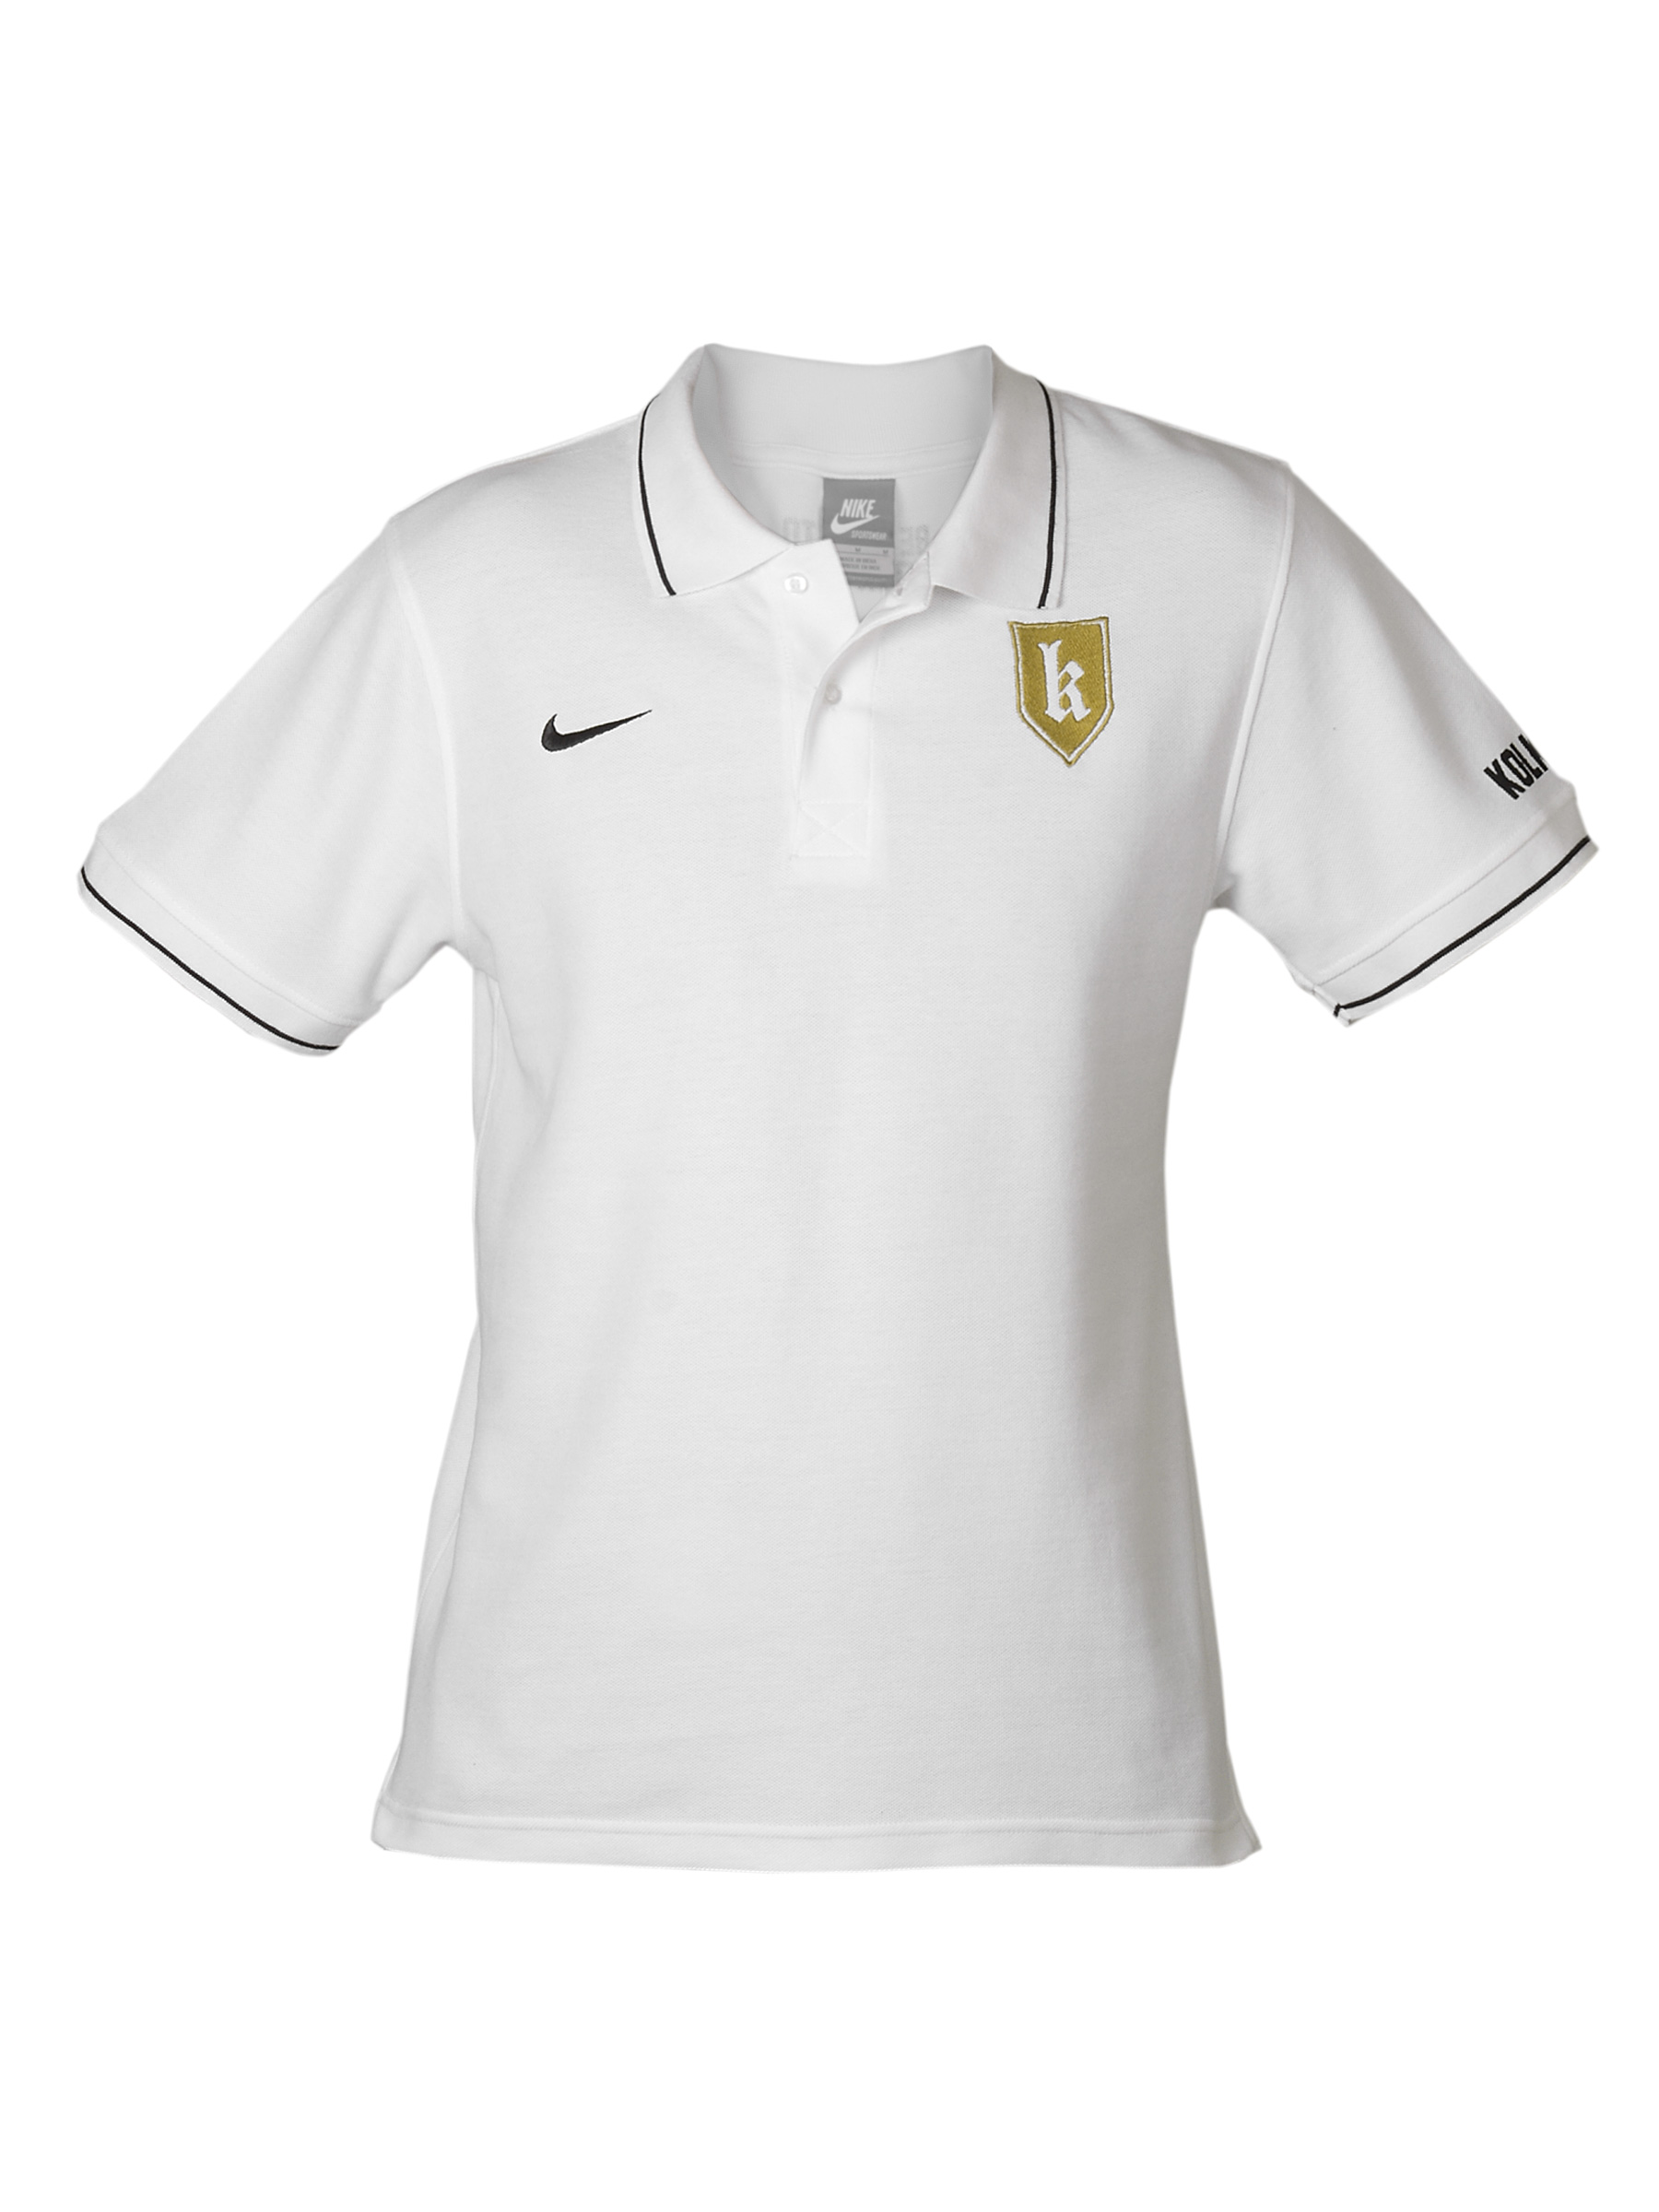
Nike Men Cricket White Polo T-shirt
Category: Apparel / Topwear / Tshirts
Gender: Men
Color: White
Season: Summer 2012
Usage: Casual